Corn Laws

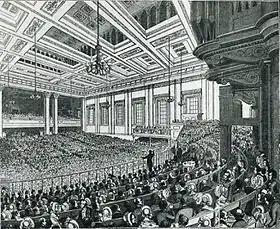
A meeting of the Anti-Corn Law League in Exeter Hall in London in 1846

The Corn Laws were tariffs and other trade restrictions on imported food and corn enforced in the United Kingdom between 1815 and 1846. The word "corn" in British English denotes all cereal grains, including wheat, oats and barley. The laws were designed to keep corn prices high to favour domestic farmers, and represented British mercantilism. The Corn Laws blocked the import of cheap corn, initially by simply forbidding importation below a set price, and later by imposing steep import duties, making it too expensive to import it from abroad, even when food supplies were short. The House of Commons passed the corn law bill on 10 March 1815, the House of Lords on 20 March and the bill received royal assent on 23 March 1815.